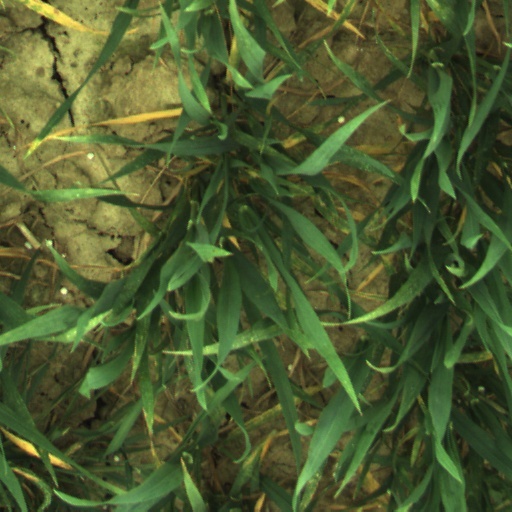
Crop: wheat